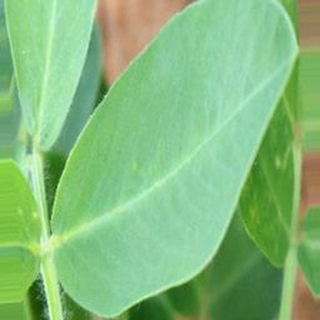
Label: healthy_groundnut